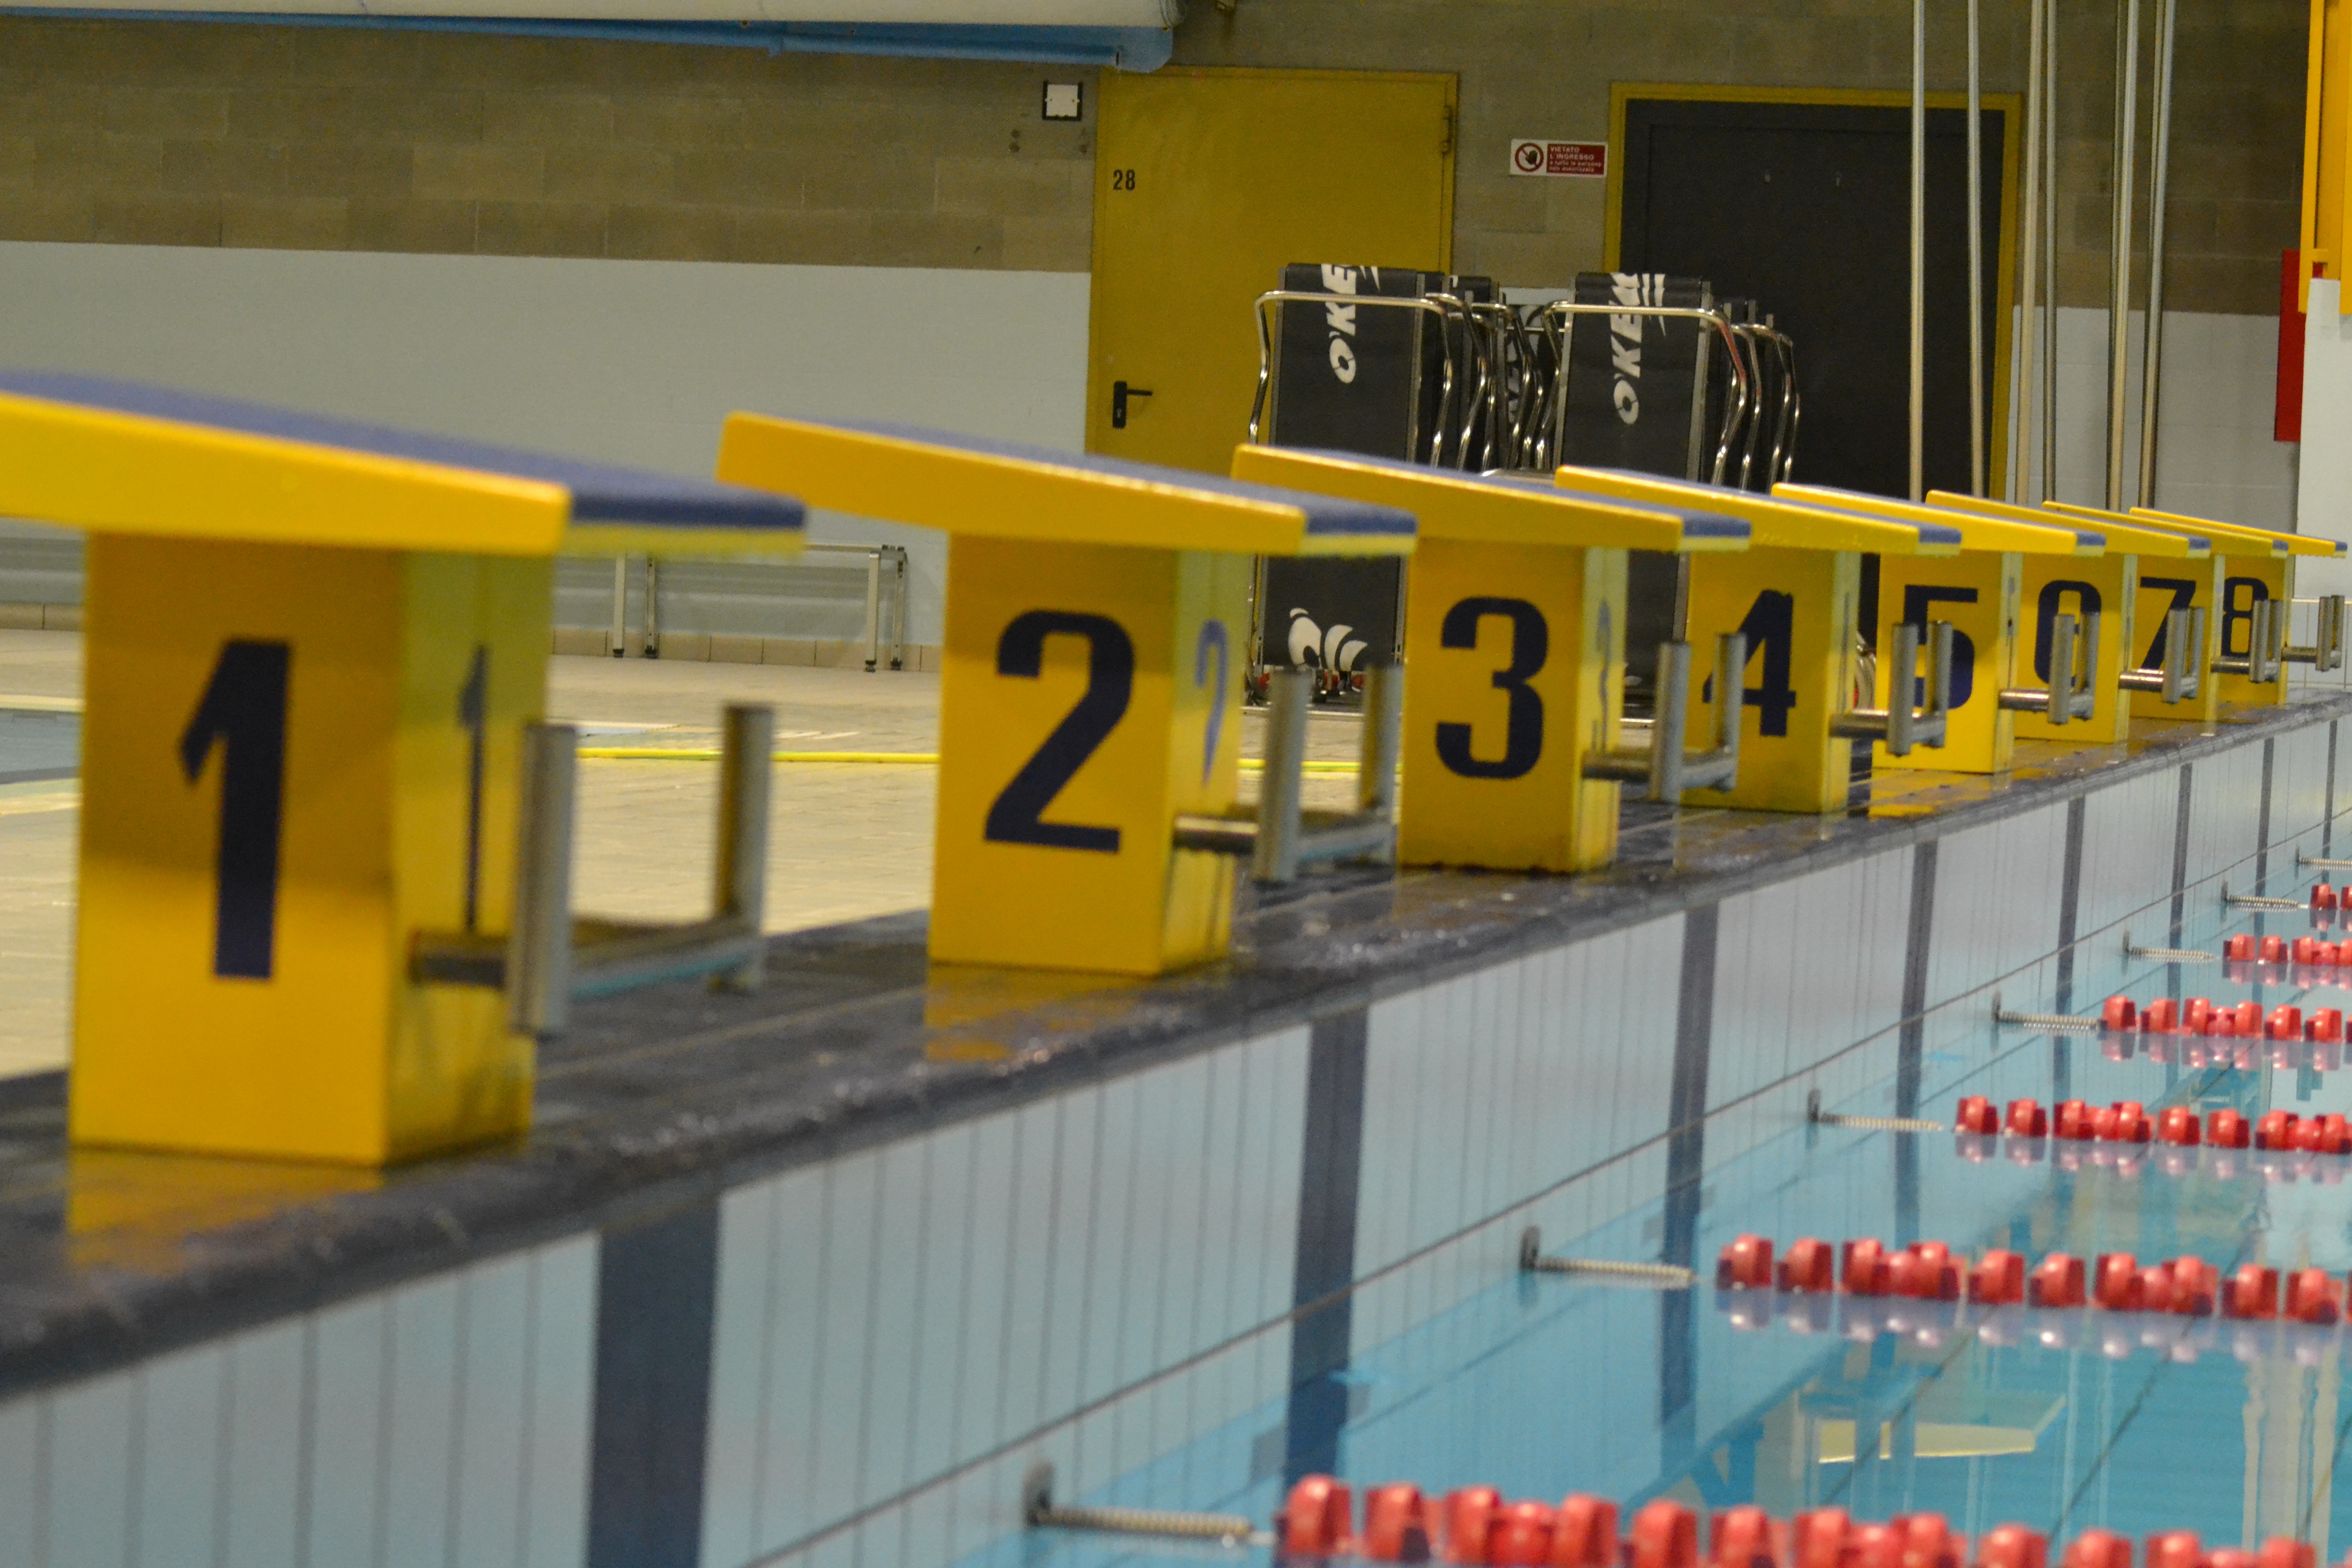
perspective, pool, transport, vehicle, public transport, blocks